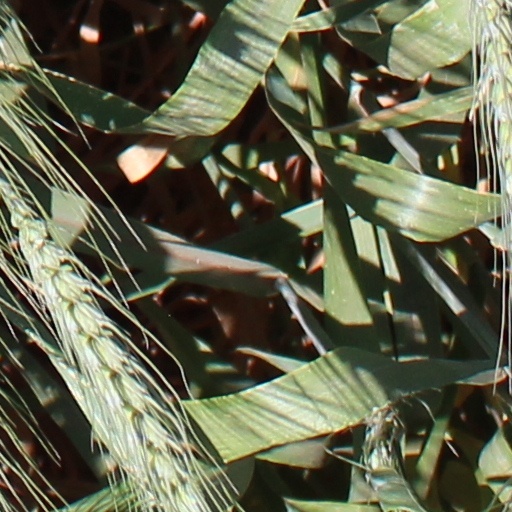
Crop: wheat